Ikililou Dhoinine

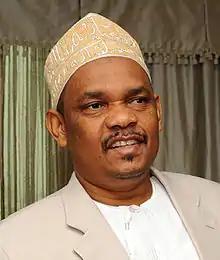
Dhoinine in 2012

Ikililou Dhoinine (born 14 August 1962) is a Comorian politician who served as the ninth President of the Comoros from 2011 to 2016; he was Vice-President of the Comoros from 2006 to 2011.